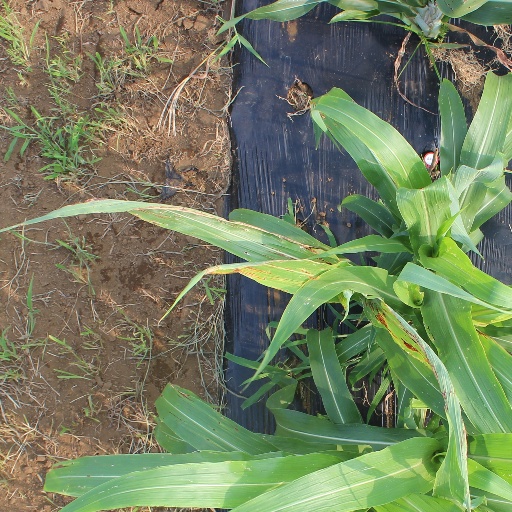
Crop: sorghum